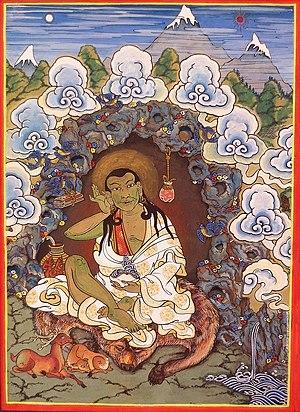
Jetsün Milarépa, dit Milarépa est un magicien, yogi et poète tibétain, devenu un maître de renom du bouddhisme tibétain. C'est, avec Padmasambhava, un des deux grands saints typiques du Tibet.